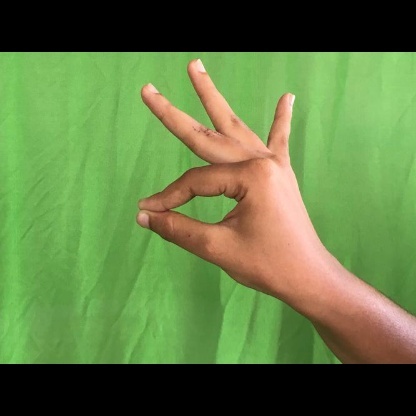
Mudra: Hamsasyam